Tengku Razaleigh Hamzah

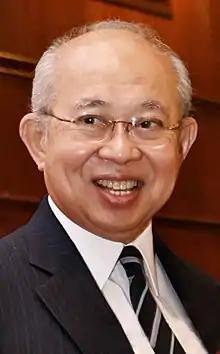
Razaleigh in 2013

Tengku Razaleigh bin Tengku Mohd Hamzah (Jawi: تڠکو غزالي بن تڠکو محمد حمزة; born 13 April 1937) is a Malaysian politician who served as the Member of Parliament (MP) for Gua Musang from August 1986 to November 2022 and for Ulu Kelantan from August 1974 to August 1986. He is the longest-serving MP to date, serving from 1974 until 2022, for 48 years in a row. He is sometimes referred to as the "Father of Malaysian Economic Development" for playing a pivotal role in establishing and implementing key foundations and policies in Malaysian economy. A descendant of Malay royalty, he is a great-uncle of the current Sultan of Kelantan, Sultan Muhammad V.